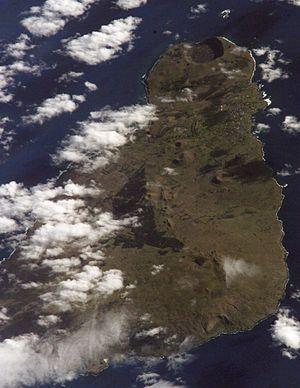
Le syndrome de l'île de Pâques est un concept créé par J.F. Richard en 2005 à partir d'un scénario fictif concernant les causes de la disparition d'une des deux cultures humaines présentes sur l'île de Pâques. Le syndrome est une réflexion sur le phénomène général dit de l'écocide qui a été reprise par Jared Diamond dans son ouvrage Effondrement. Comment les sociétés décident de leur disparition ou de leur survie.